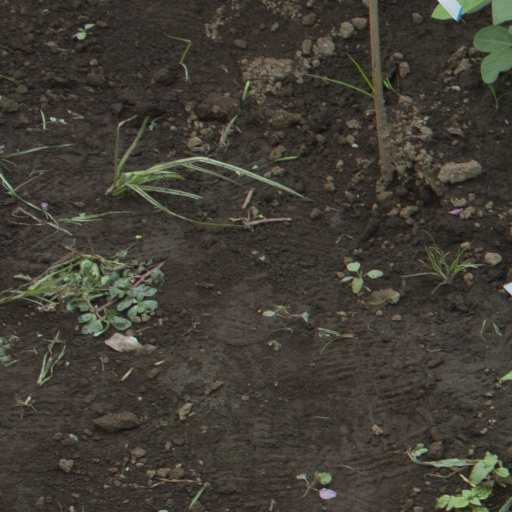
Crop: soybean